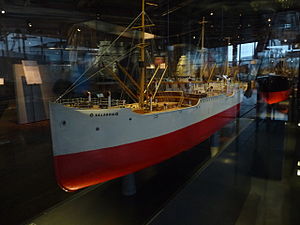
M/S Selandia
M/S Selandia var bestilt af og bygget for ØK af Burmeister & Wain under Ivar Knudsens ledelse i 1911 som et kombineret passager- og fragtskib.